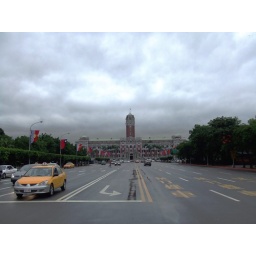
This is like the white house in the U.S. I did use GIMP to dramatize the clouds.